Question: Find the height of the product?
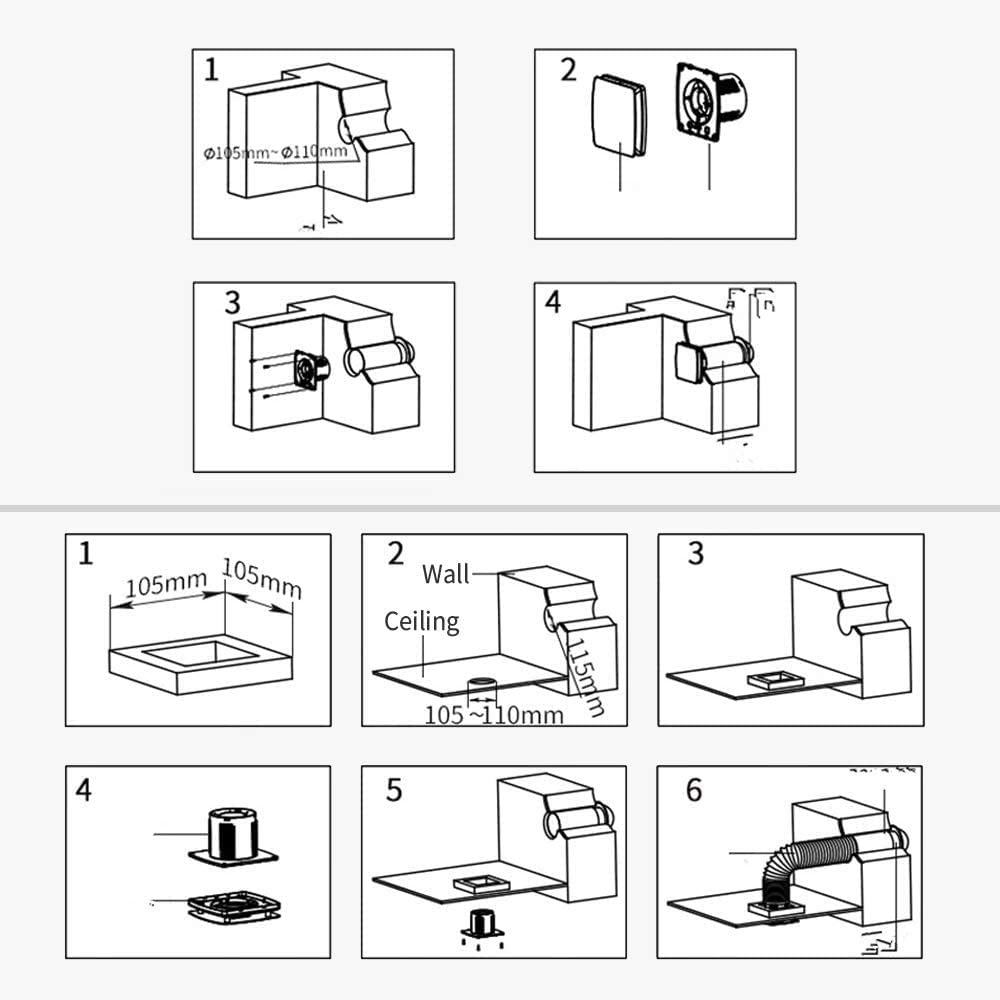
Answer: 115.0 millimetre